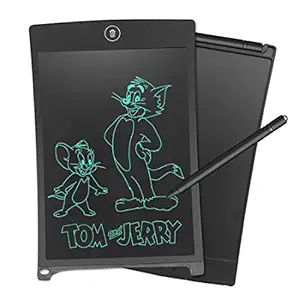
Wembley LCD Writing Pad/Tab | Writing
Category: Computers&Accessories
Price: 235 (list price: 1599)
Rating: 3.8 (1,173 ratings)
About this product: ✅Don't let ordinary pens, pencils, markers or crayons limit your creativity. Utilizing a new liquid crystal technology that's brighter and clearer than most LCD writing tablet you can express your thoughts and ideas in a whole new way. Take pressure-sensitive technology further and draw lines of different thicknesses through different pressure levels to unlock your imagination and creativity.|✅Magnetic Drawing Board: Not only for office whiteboard! It can be used everywhere. By pasting the tape on the back of the LCD board, it can be hold on any flat or curved magnetic surface without sliding or falling. You can use it as family budget plan, weekly plan, message board in kitchen, shopping list, and so on.|✅One-touch Erase Button & Lock Function: Slide the lock button on the back of the tablet to prevents accidental clearing, protect your creation! .: Tablet displays your notes until you erase them with the touch of a button.One-touch button erases notes instantly.|✅Eco-friendly and Eye Protection: The drawing pad can be repeated to use at least 20,0000 times, avoid paper wasting. The eye-protection colorful screen of the doodle board provides a better painting experience, no blue light, no glare, avoiding injury to eyes from long-term use.Pressure-sensitive screen lets you create thick and thin lines. Durable case and recessed screen are safe for school, travel and home use.|✅The Best Toys Tools For Family: Drawing, painting, writing, doodling, taking notes, even as an office memo board at any time and anywhere. Also a great choice for 3 4 5 6 Kids Toddler Girls Boys as a gift for back to school, birthday, Thanksgiving, Easter, Christmas, etc. Color may vary as per Availability.